Silent Night

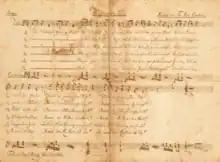
Mohr's autograph, 1820/1825

Over the years, because the original manuscript had been lost, Mohr's name was forgotten and although Gruber was known to be the composer, many people assumed the melody was composed by a more famous composer, and it was variously attributed to Haydn, Mozart, Beethoven or Schubert. However, a manuscript was discovered in 1995 in Mohr's handwriting and dated by researchers as . It states that Mohr wrote the words in 1816 when he was assigned to a pilgrim church in Mariapfarr, Austria, and shows that the music was composed by Gruber in 1818. This is the earliest manuscript that exists and the only one in Mohr's handwriting.